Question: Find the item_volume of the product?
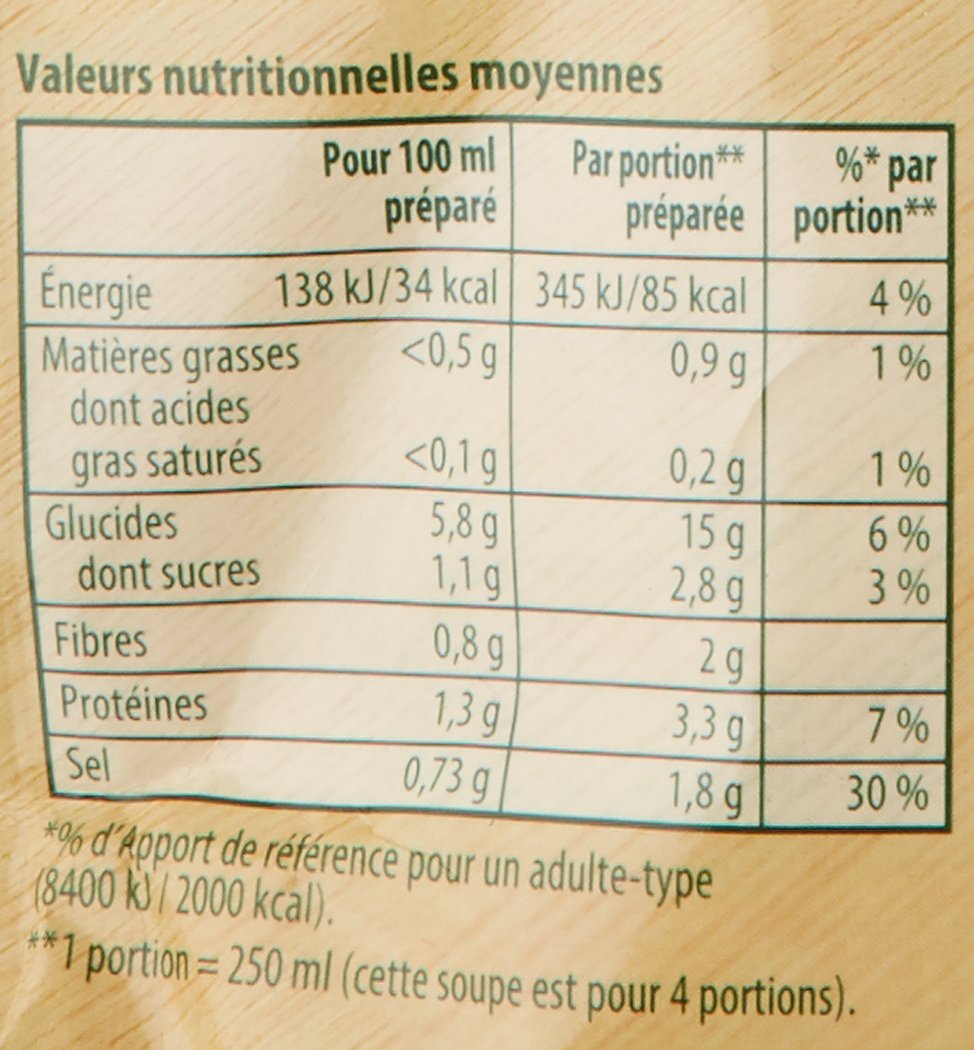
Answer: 250.0 millilitre